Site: brandenburg
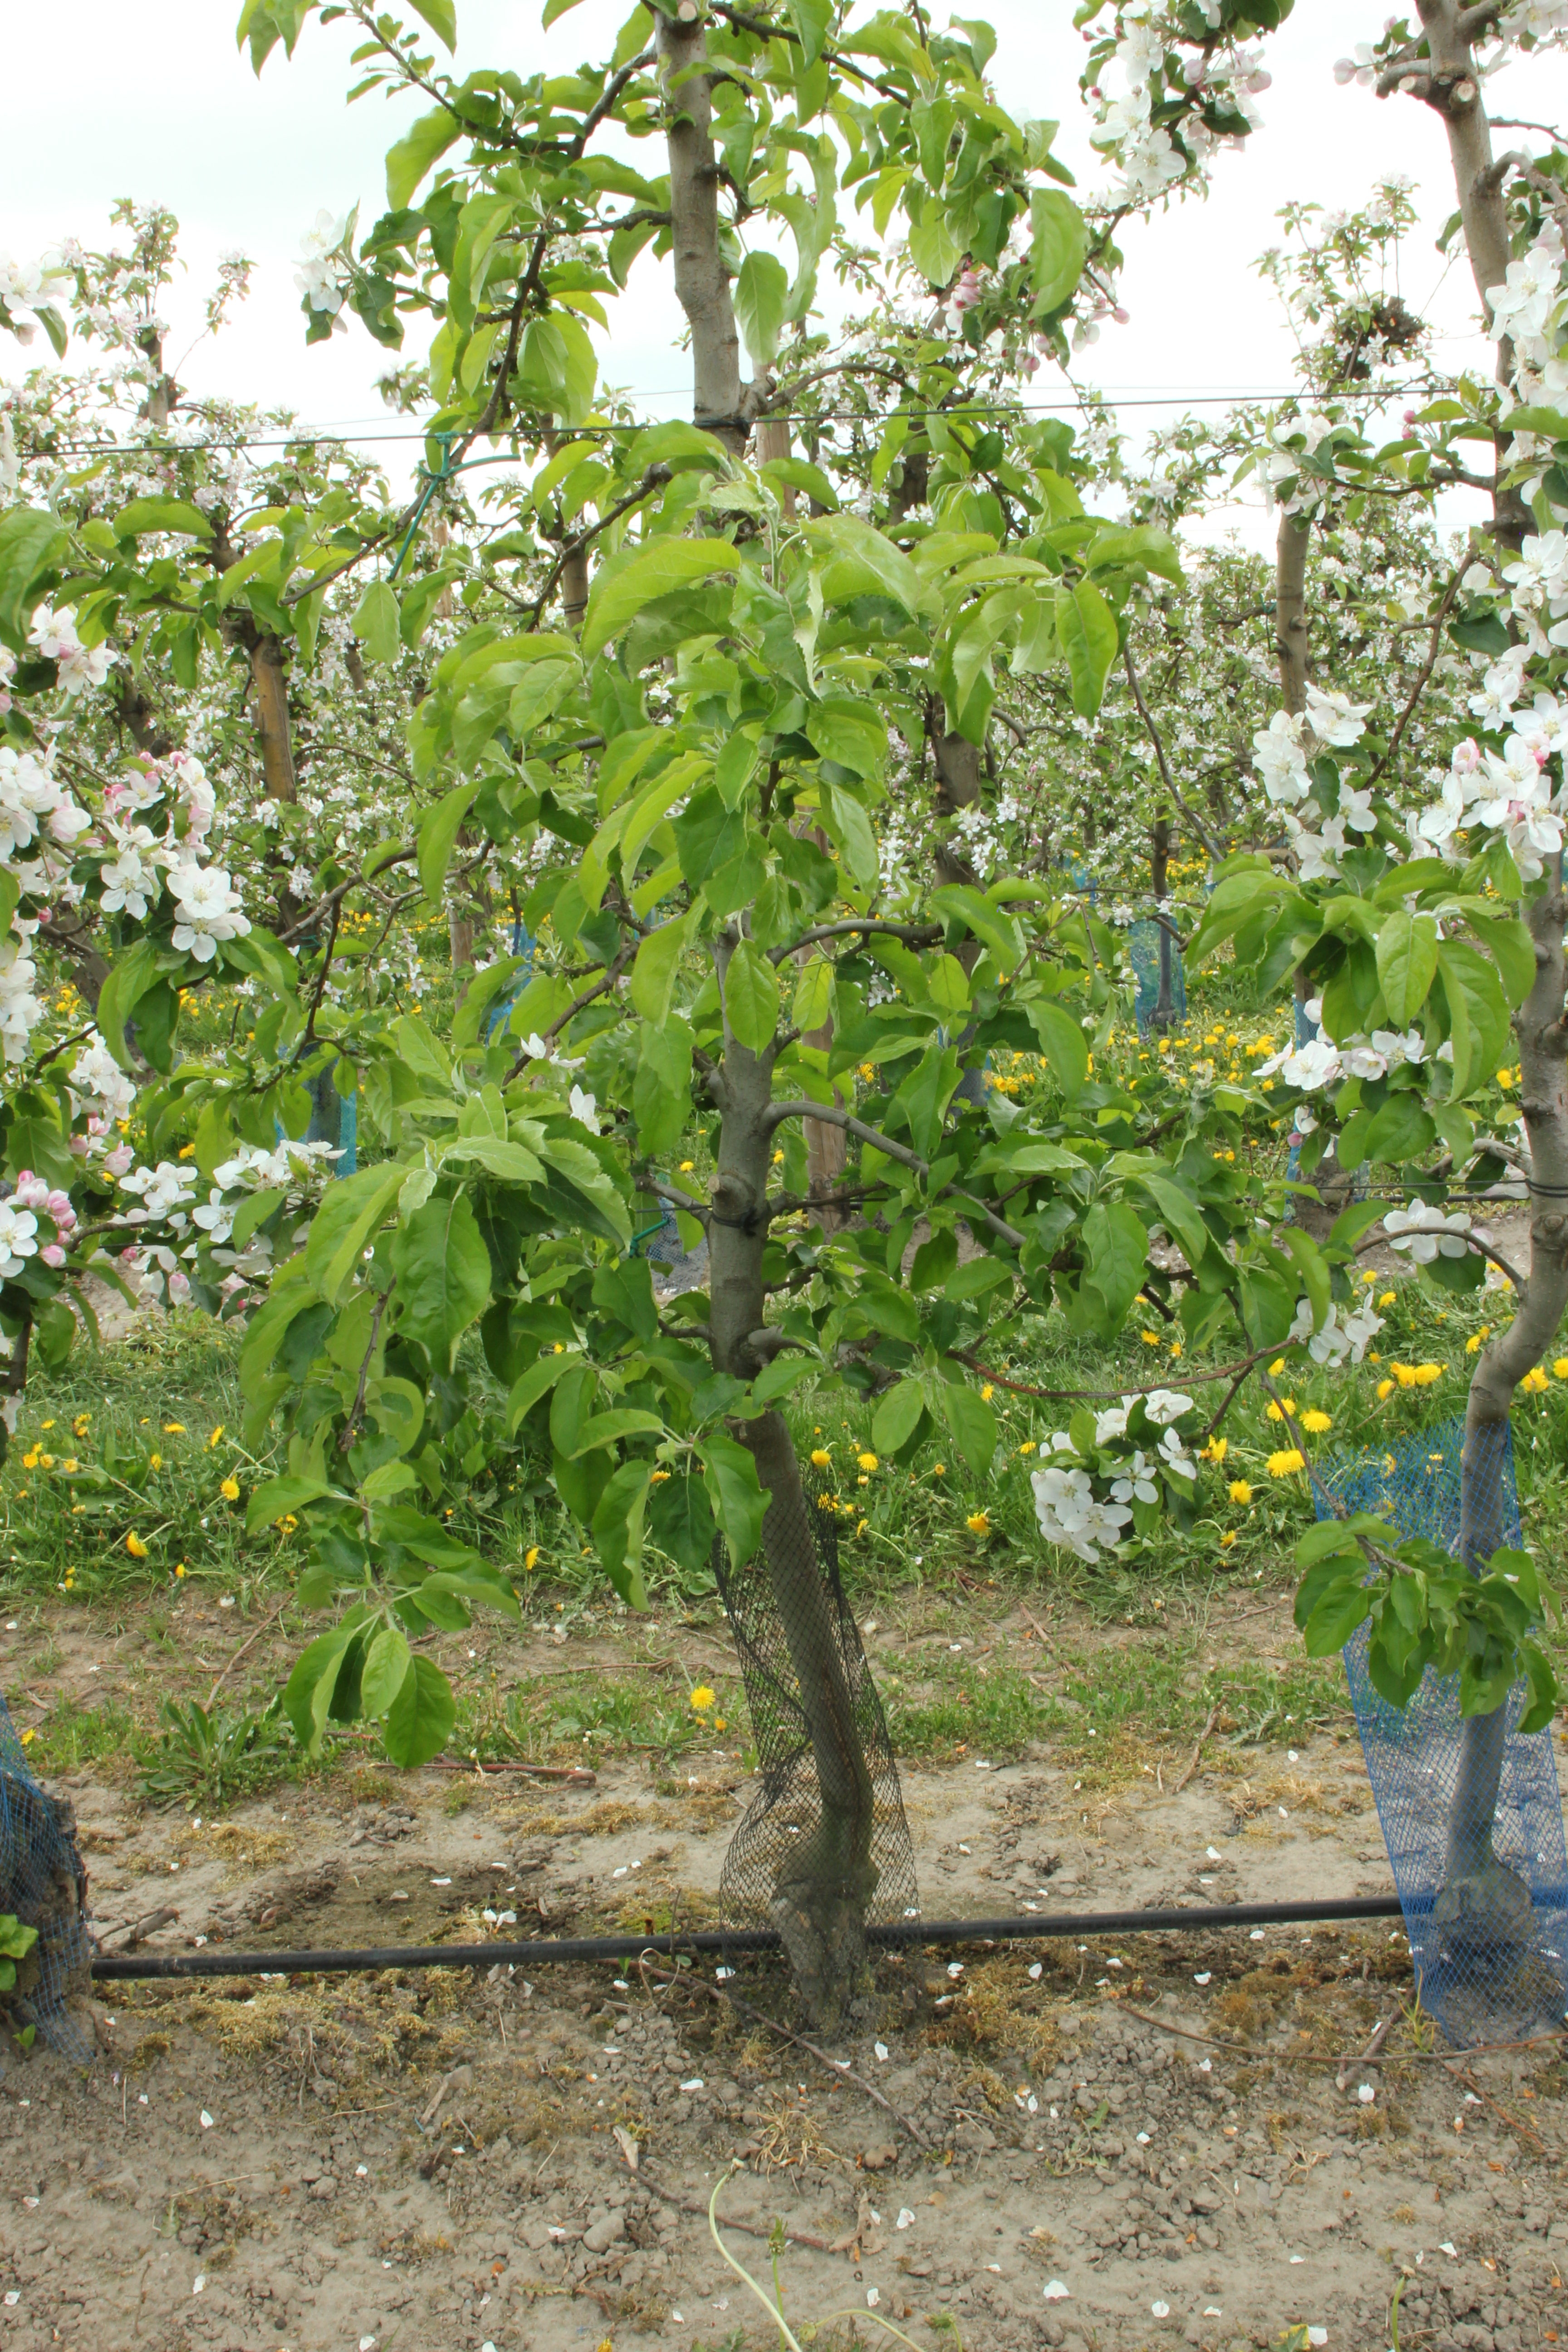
Growth stage (BBCH 65): Flowering